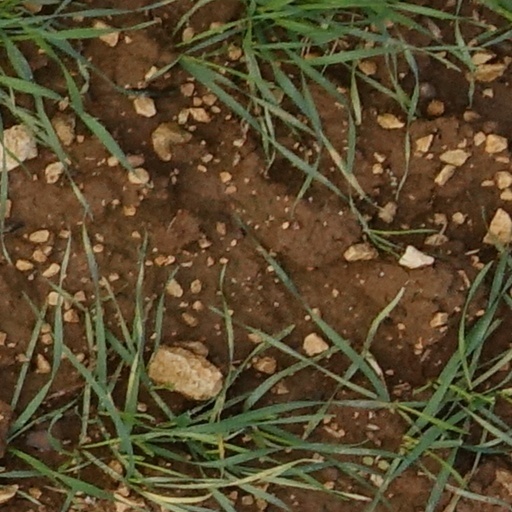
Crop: wheat